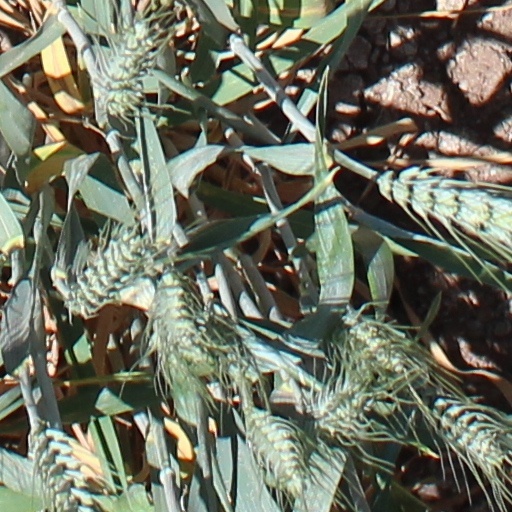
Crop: wheat